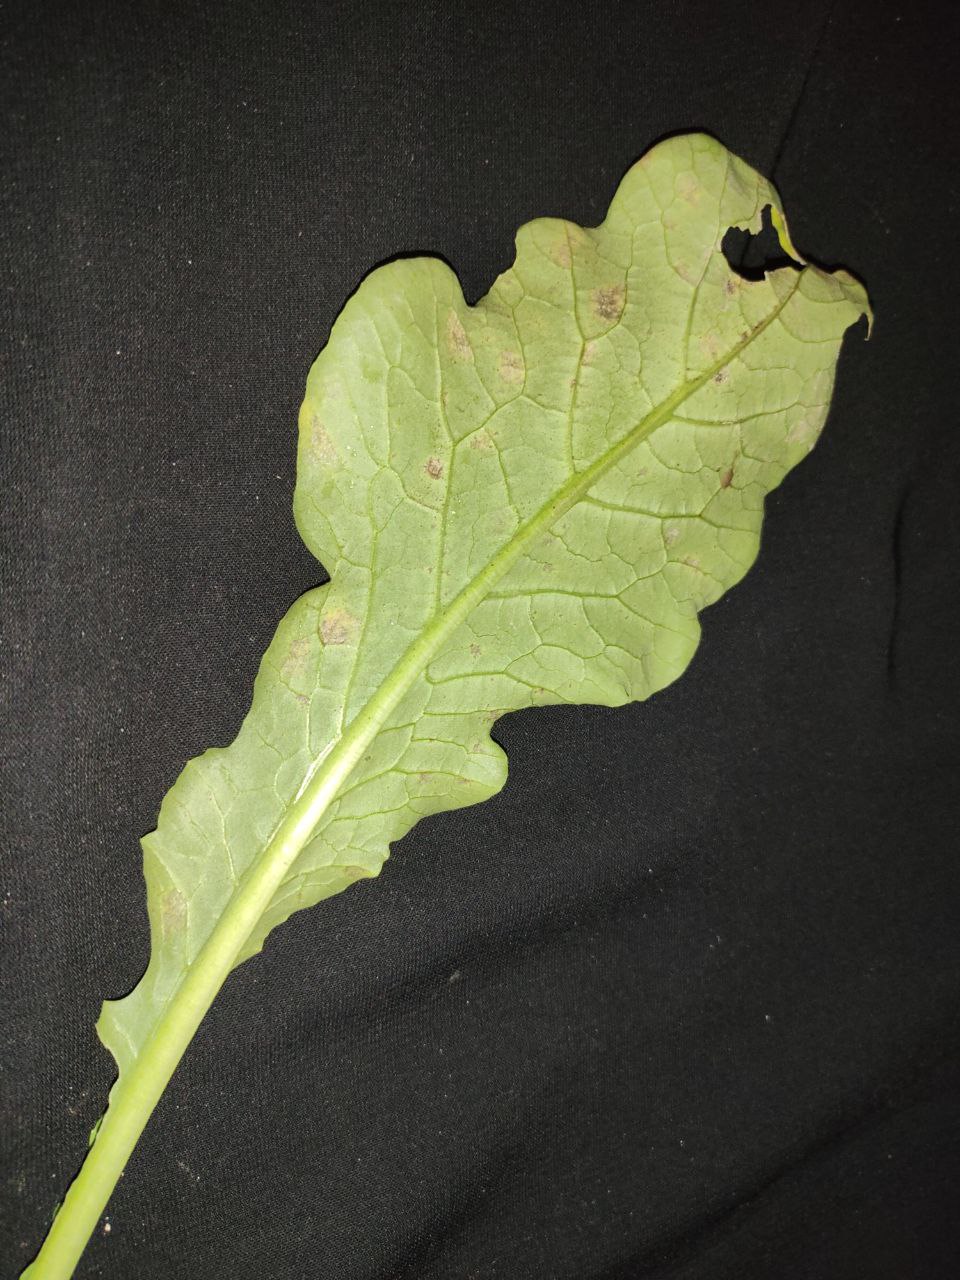
Label: Downey mildew